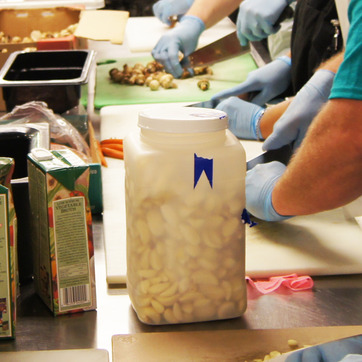
Material: plastic